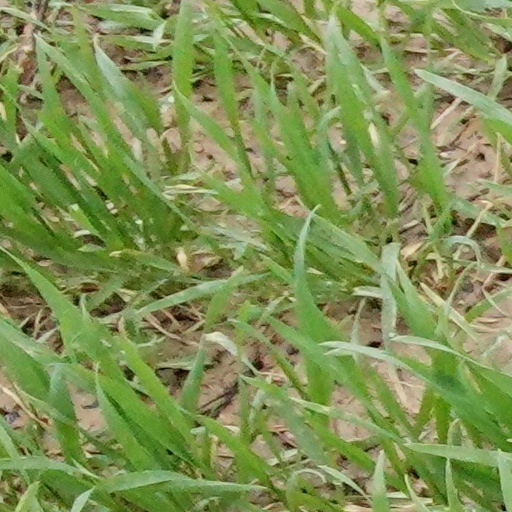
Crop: wheat